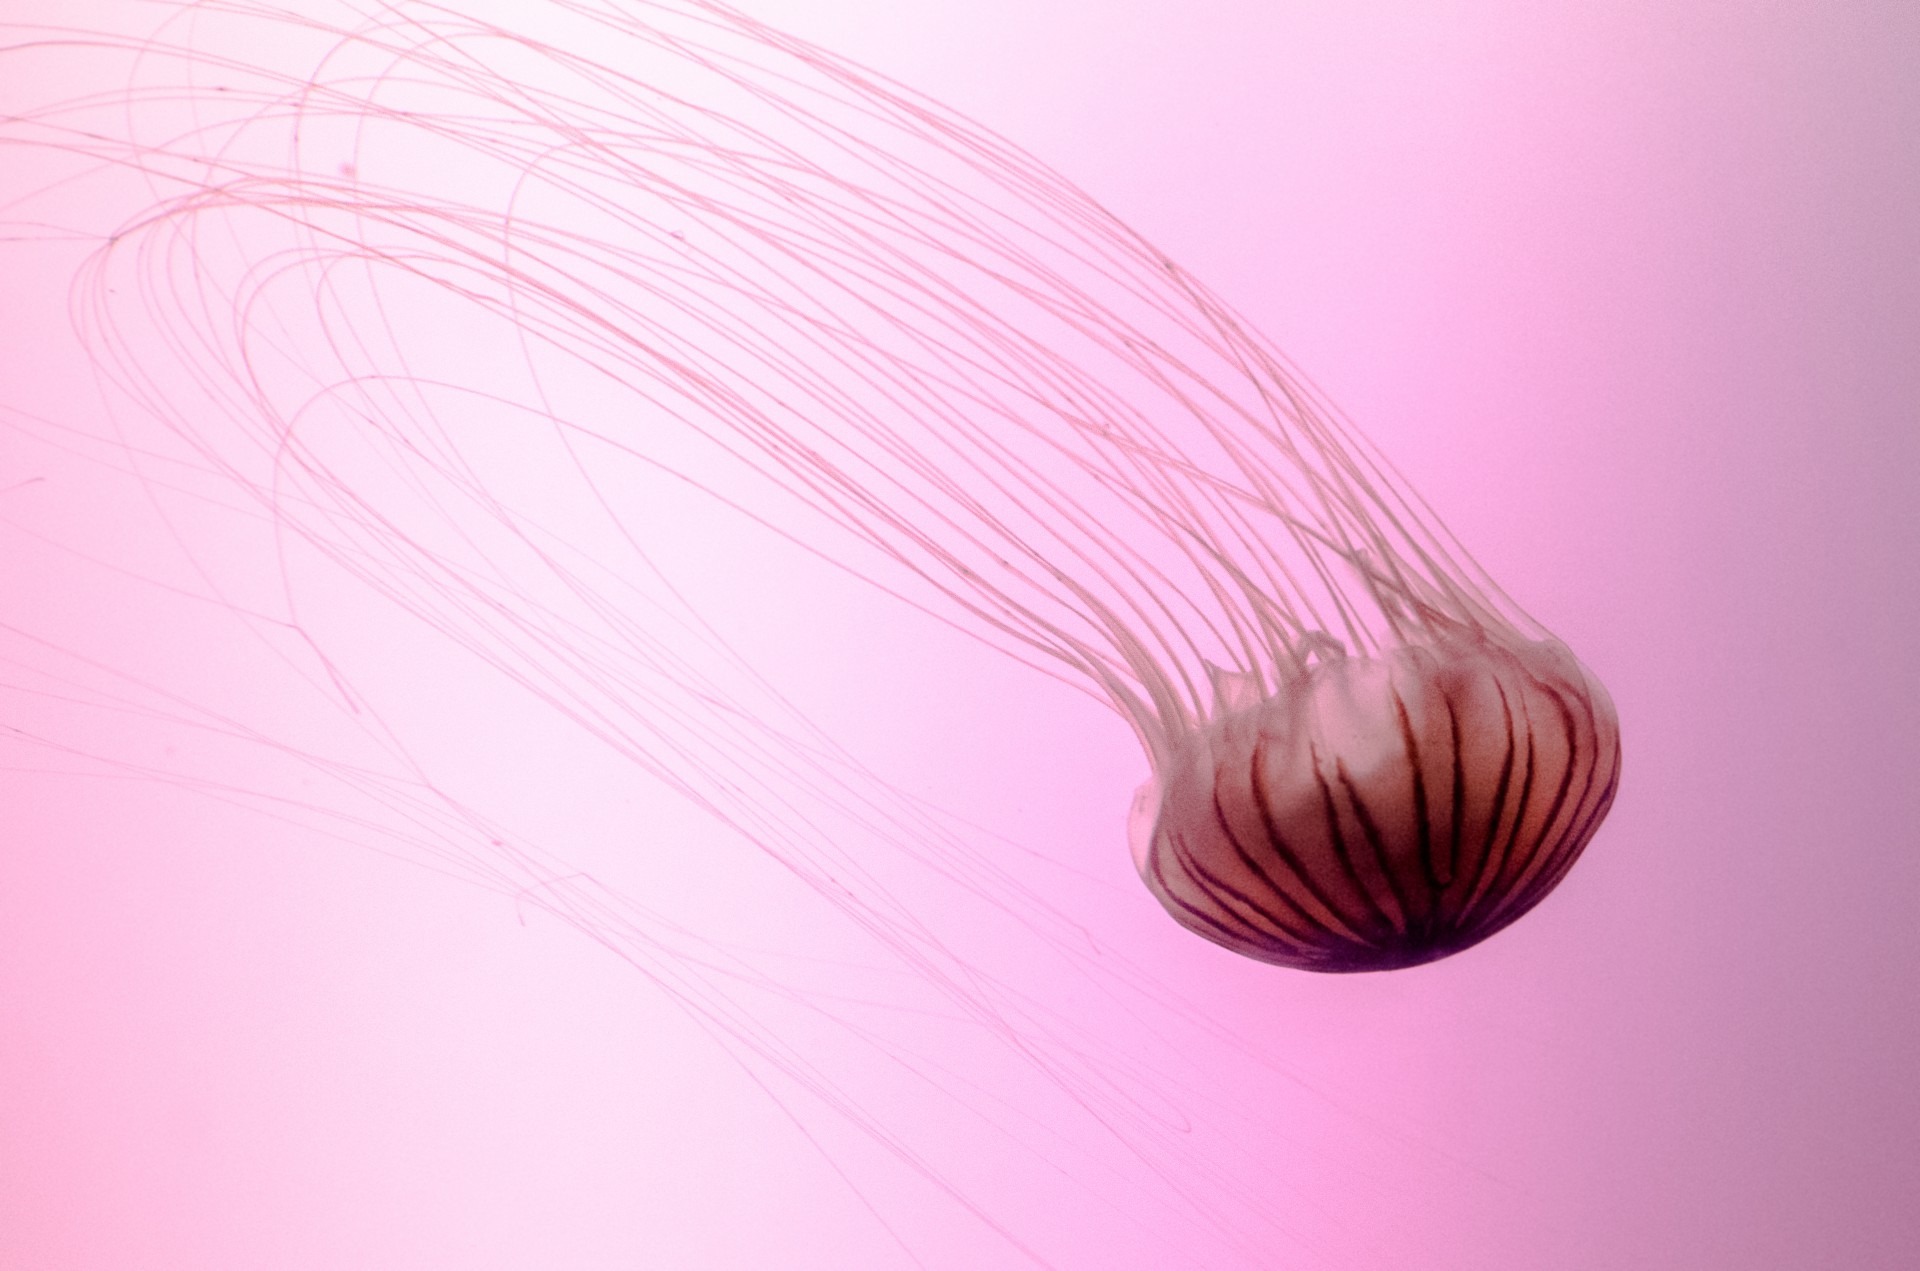
sea, water, nature, ocean, wing, glowing, white, purple, petal, animal, isolated, wildlife, underwater, swim, orange, line, red, tropical, color, jellyfish, blue, aquatic, ear, fish, pink, circle, life, eyelash, close up, human body, jelly, background, aqua, sketch, oceanography, aquarium, eye, deep, marine, danger, creature, organ, exotic, dangerous, macro photography